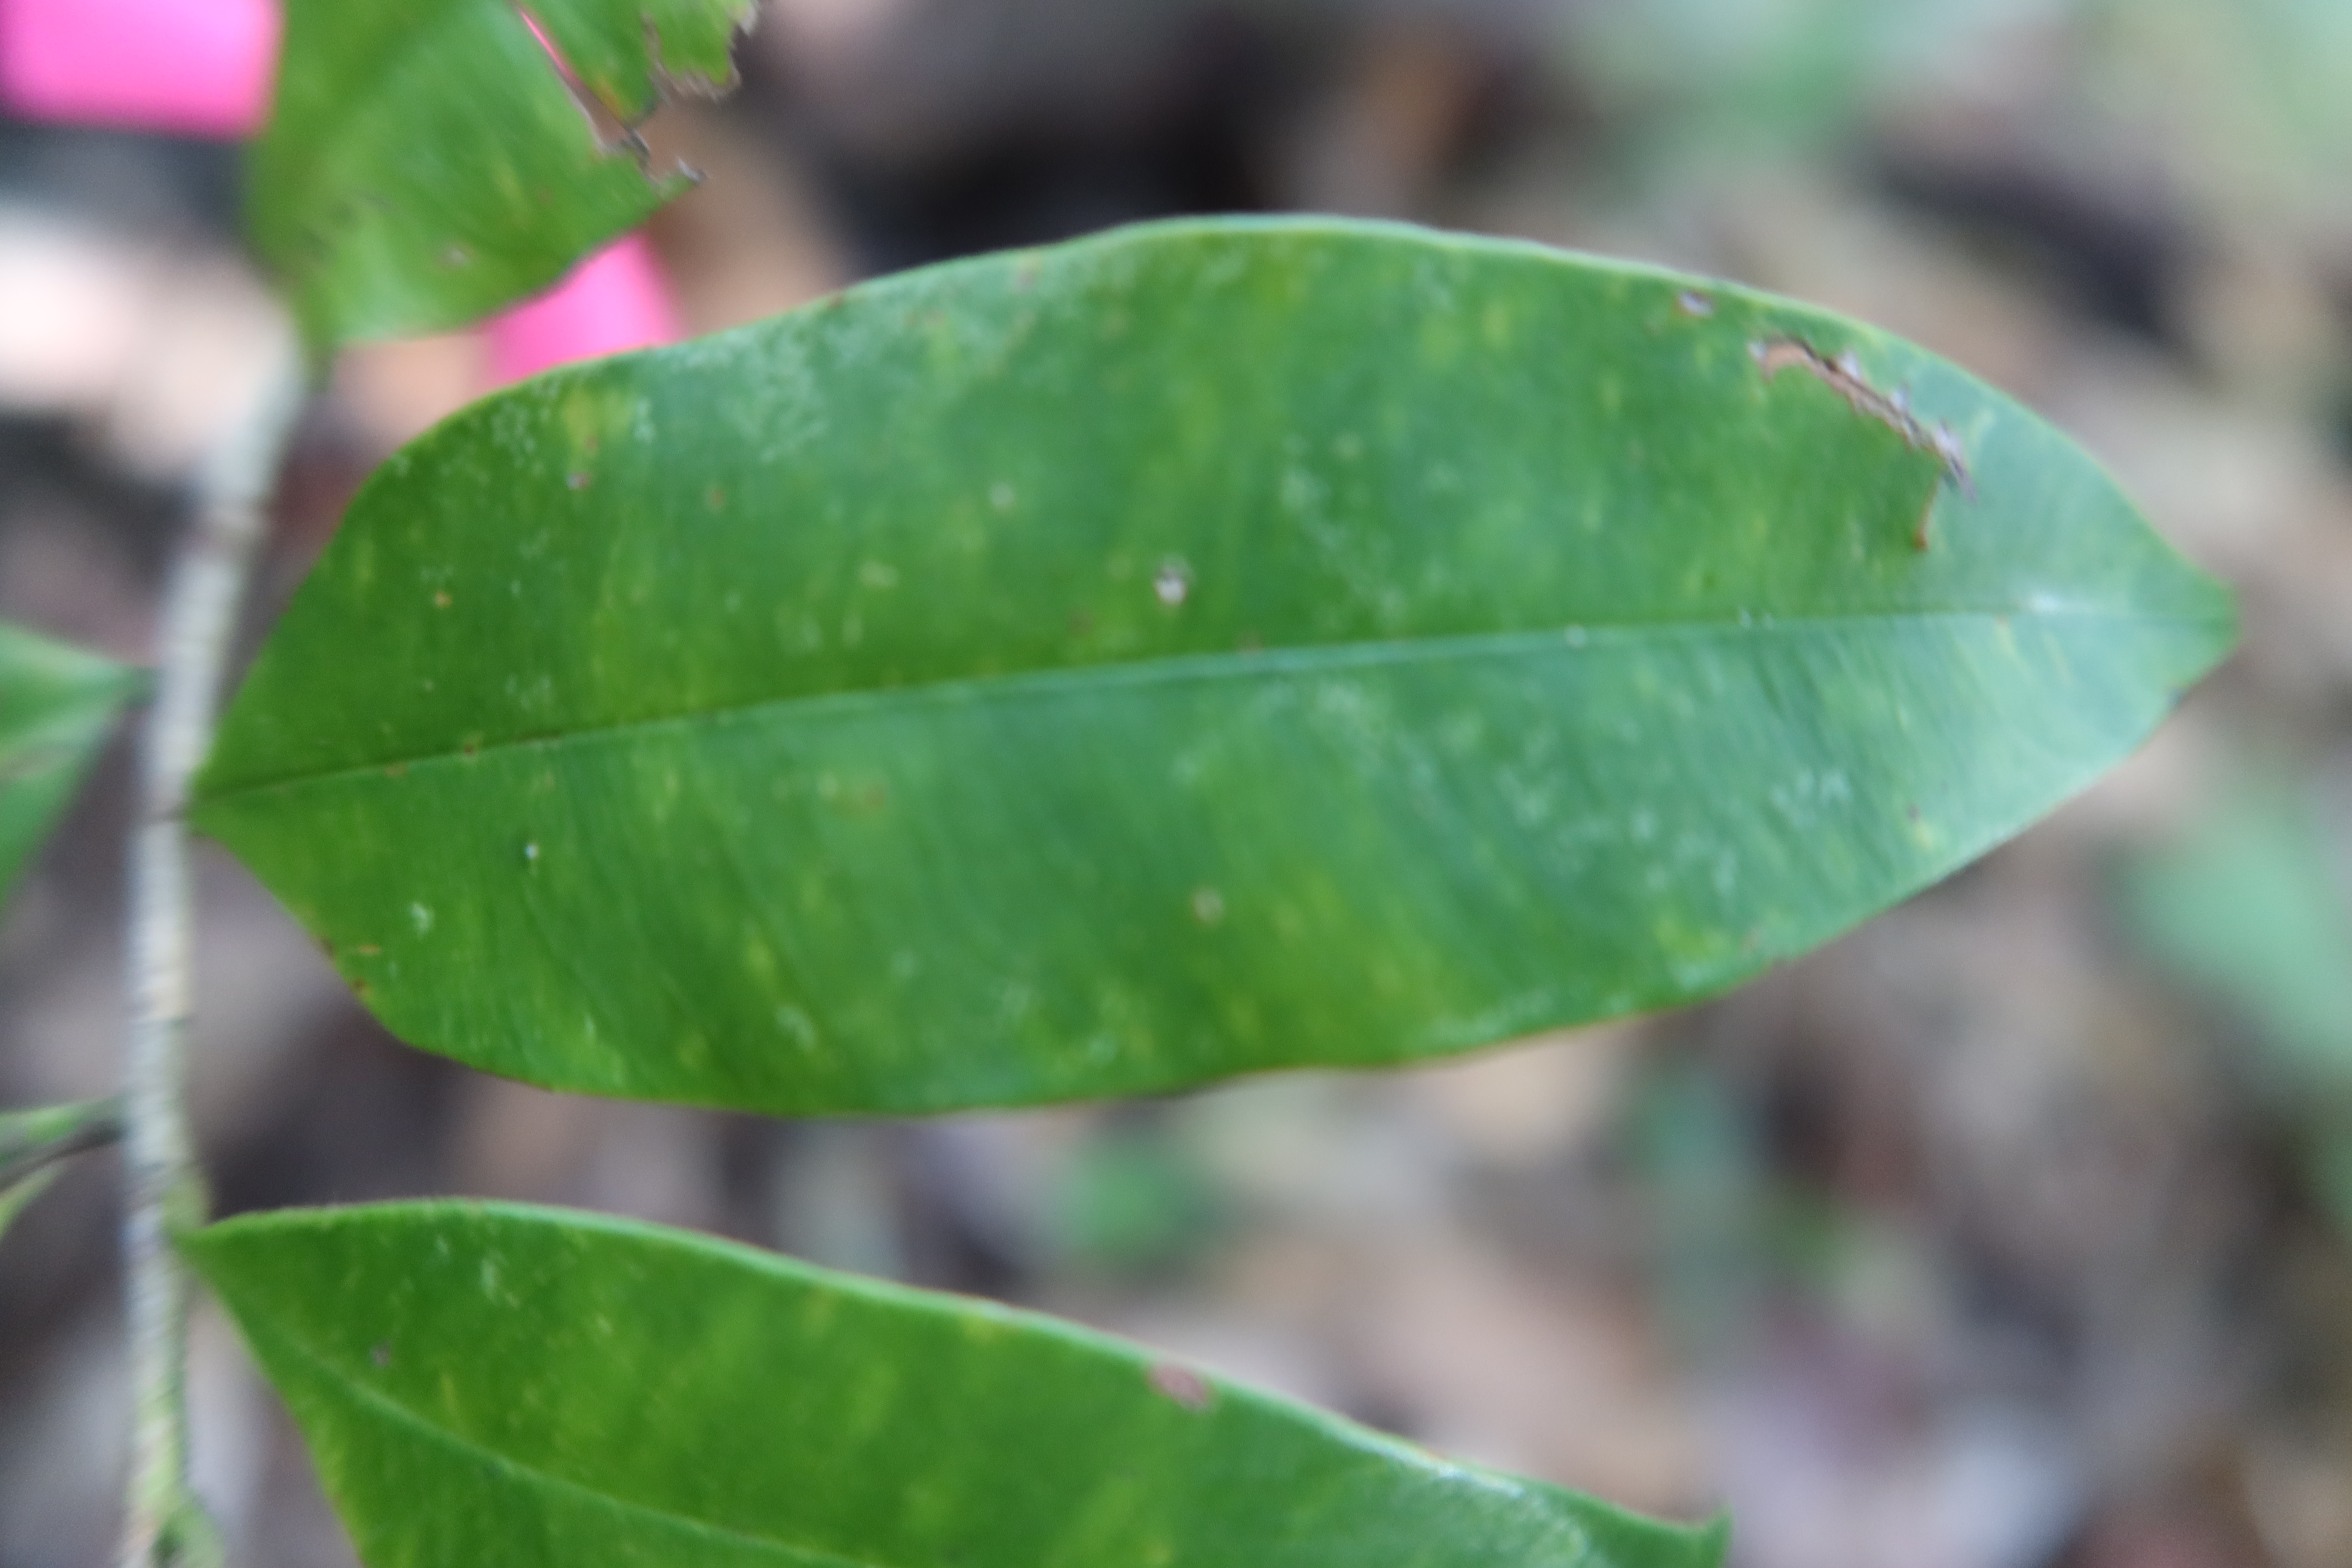
Label: Downy mildew